Fallbrook, California

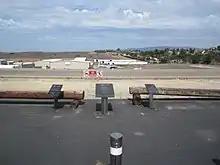
Fallbrook Airpark

In the California State Legislature, Fallbrook is in , and in .